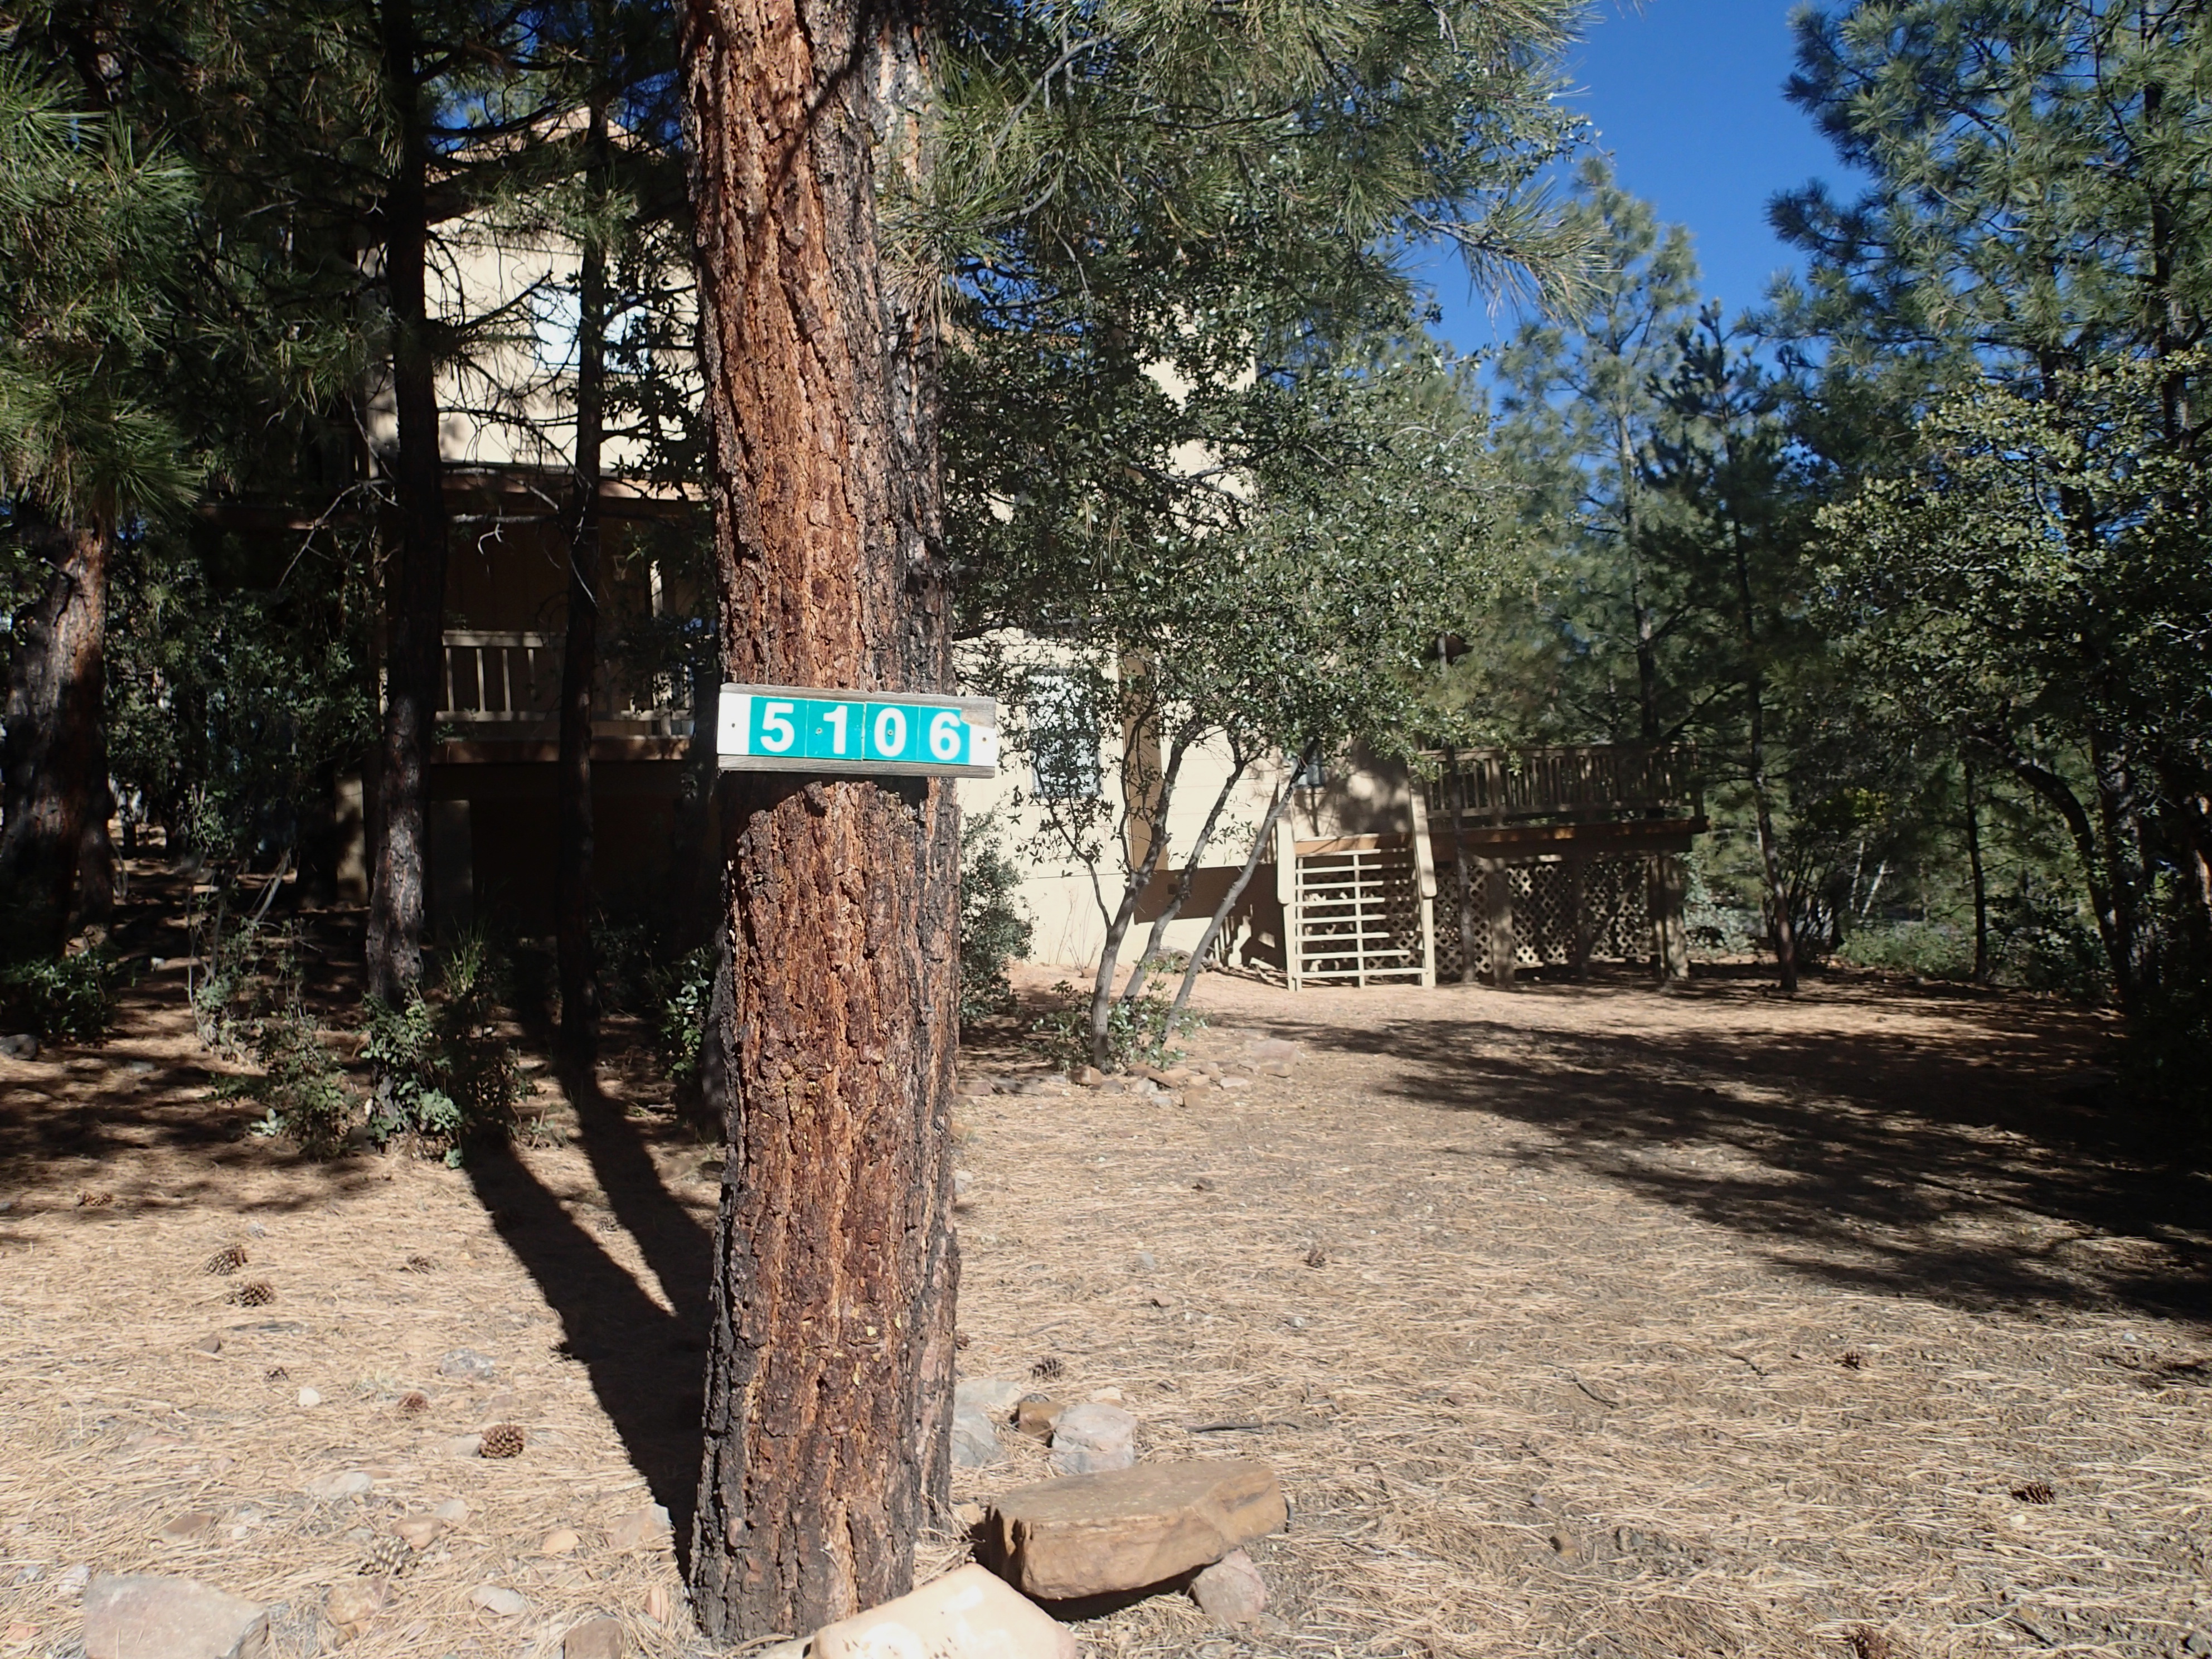
tree, forest, wilderness, trail, autumn, park, woodland, ds106, 106, rural area, woody plant